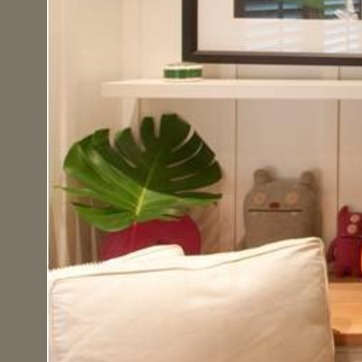
Material: foliage